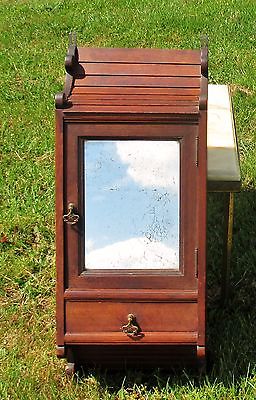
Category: cabinet